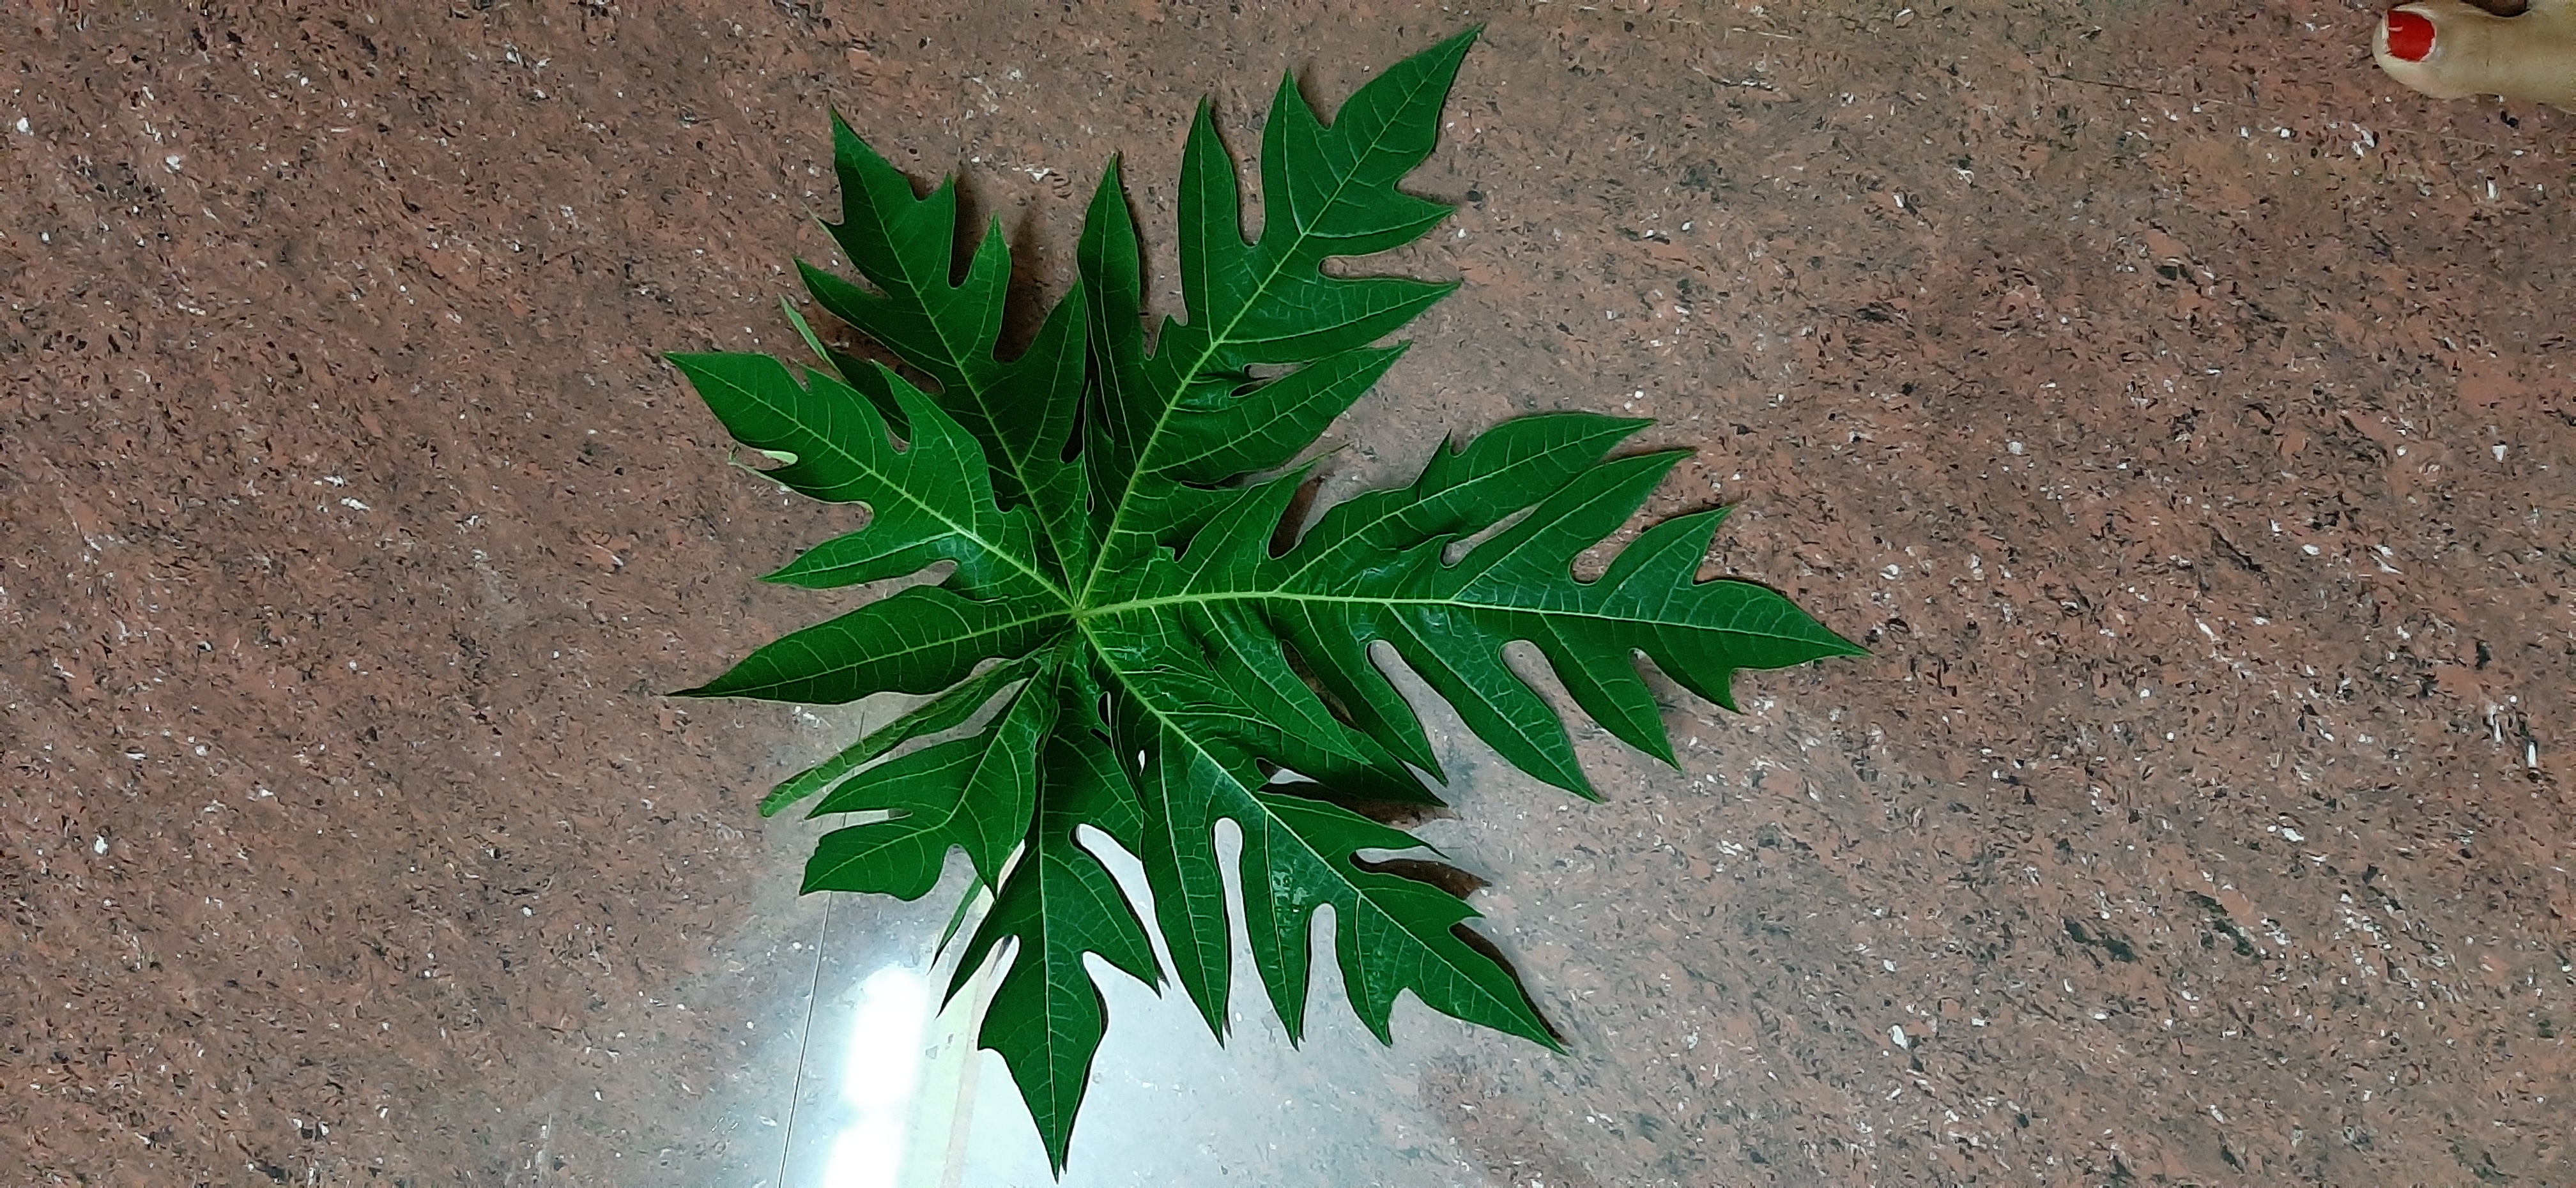
Plant: Papaya